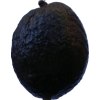
Label: black_avocado